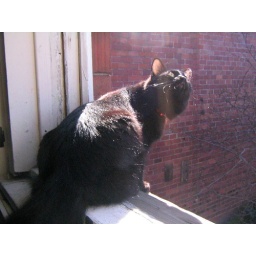
cat in the window